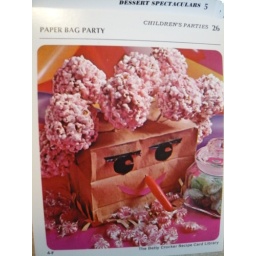
please come over for a paper bag party!my house at midnight tomorrow!